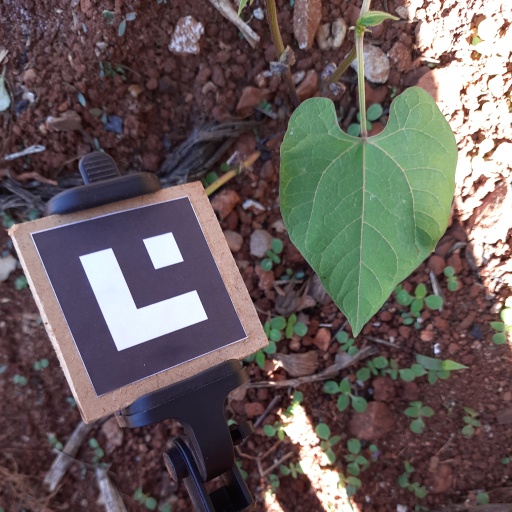
Observations: wavy surface, no eating holes, under shade